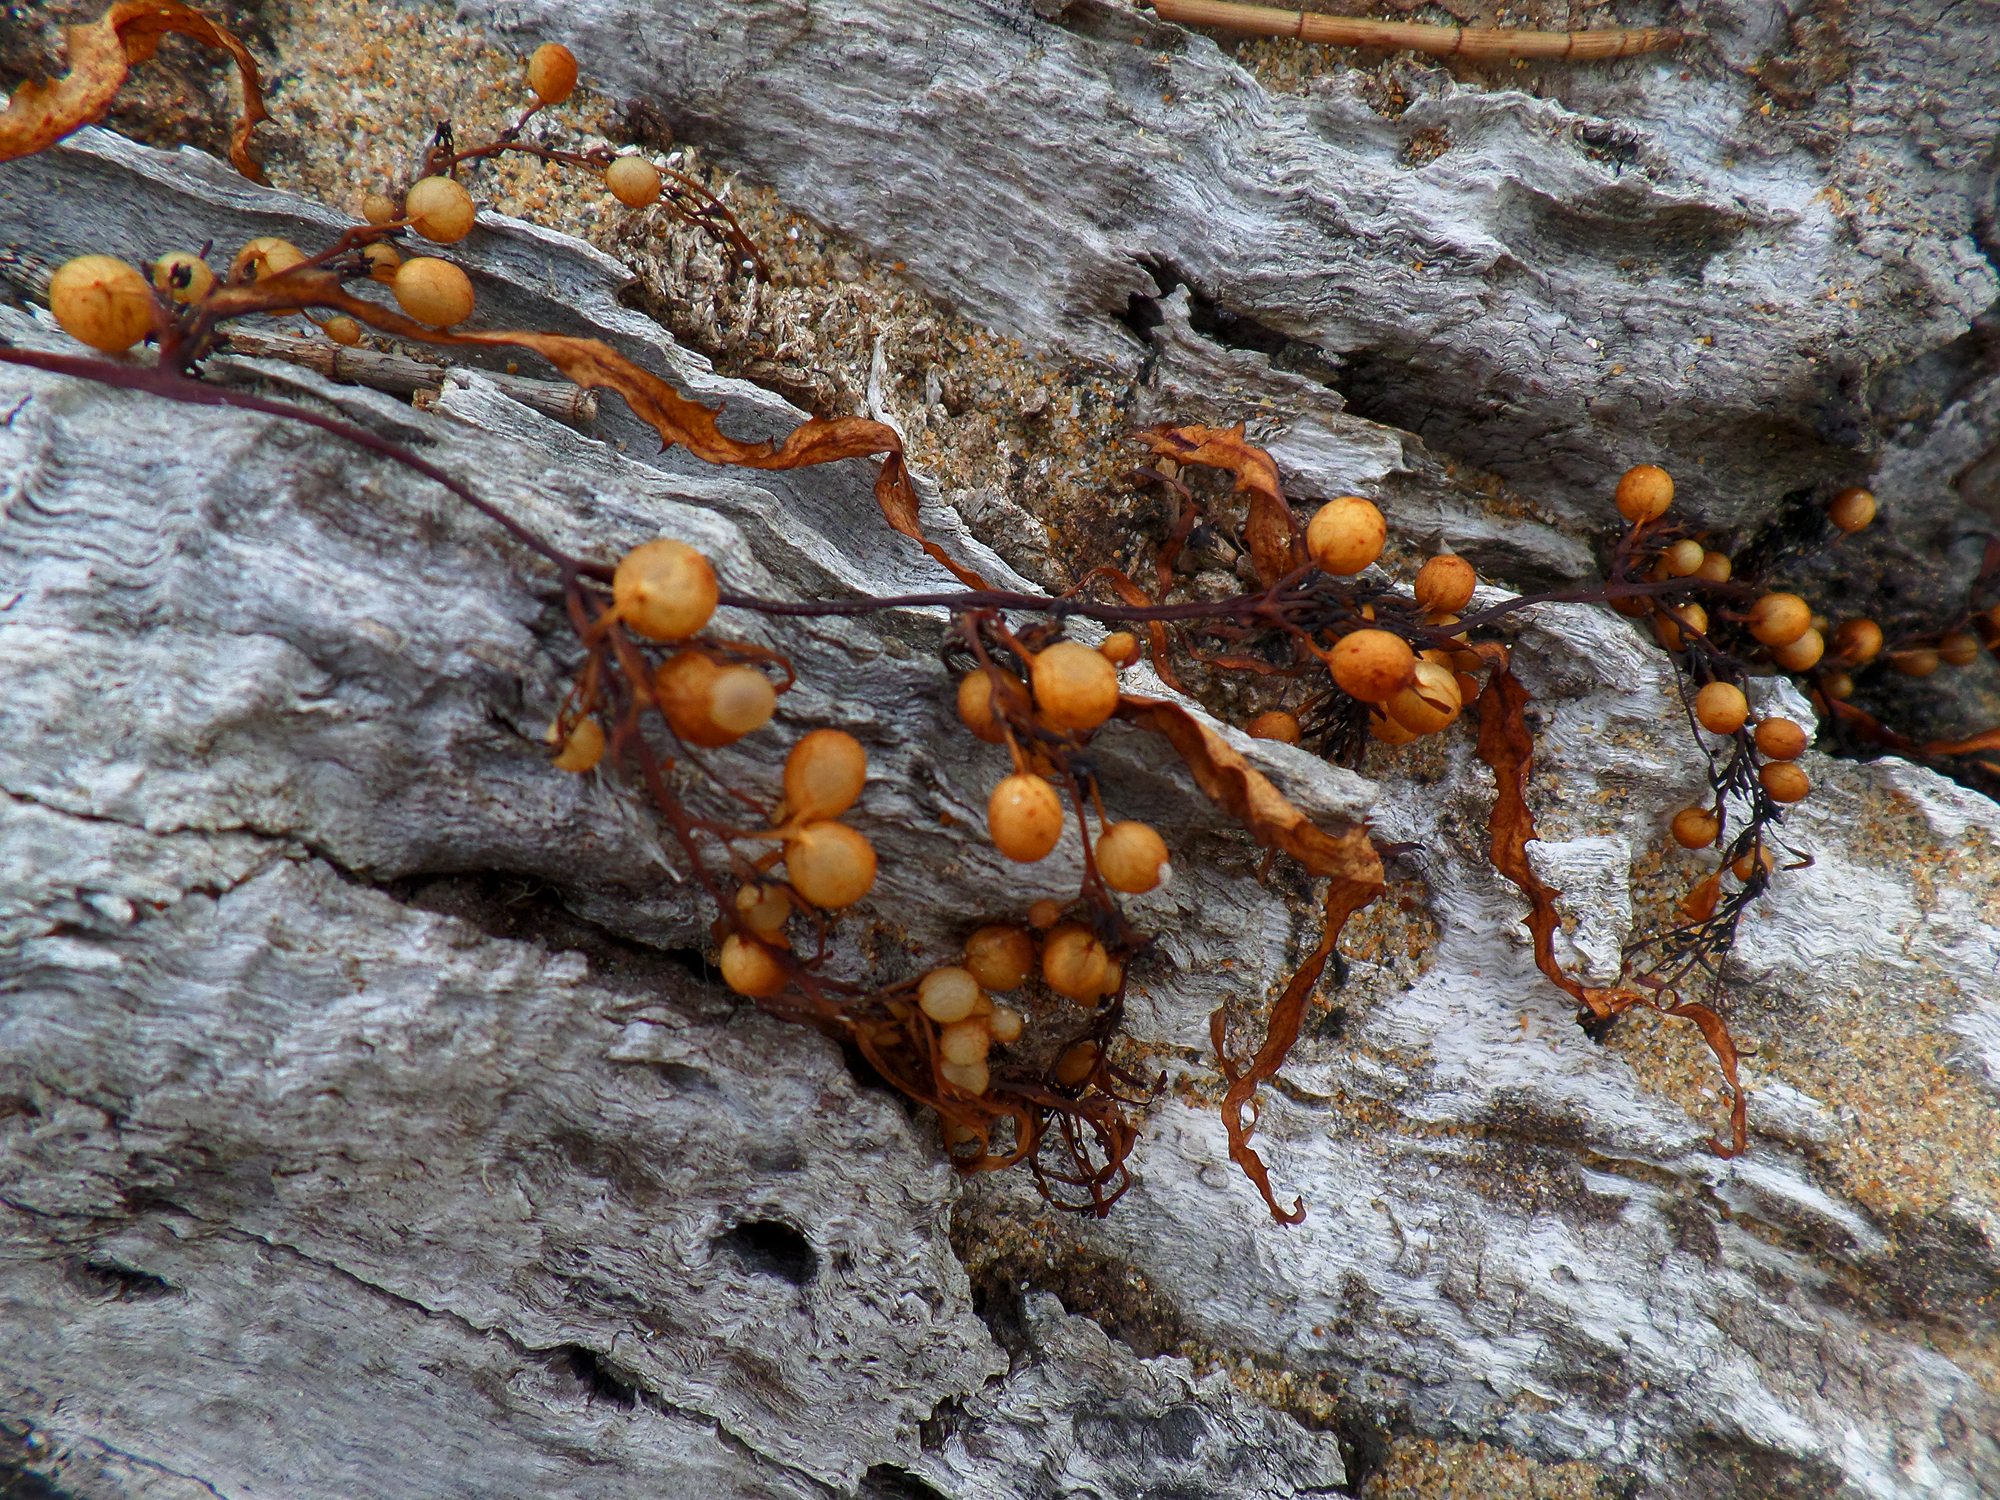
beach, driftwood, tree, nature, rock, plant, wood, leaf, flower, trunk, wildlife, produce, seaweed, autumn, soil, flora, season, fauna, australia, nsw, long, geology, macro photography, woody plant